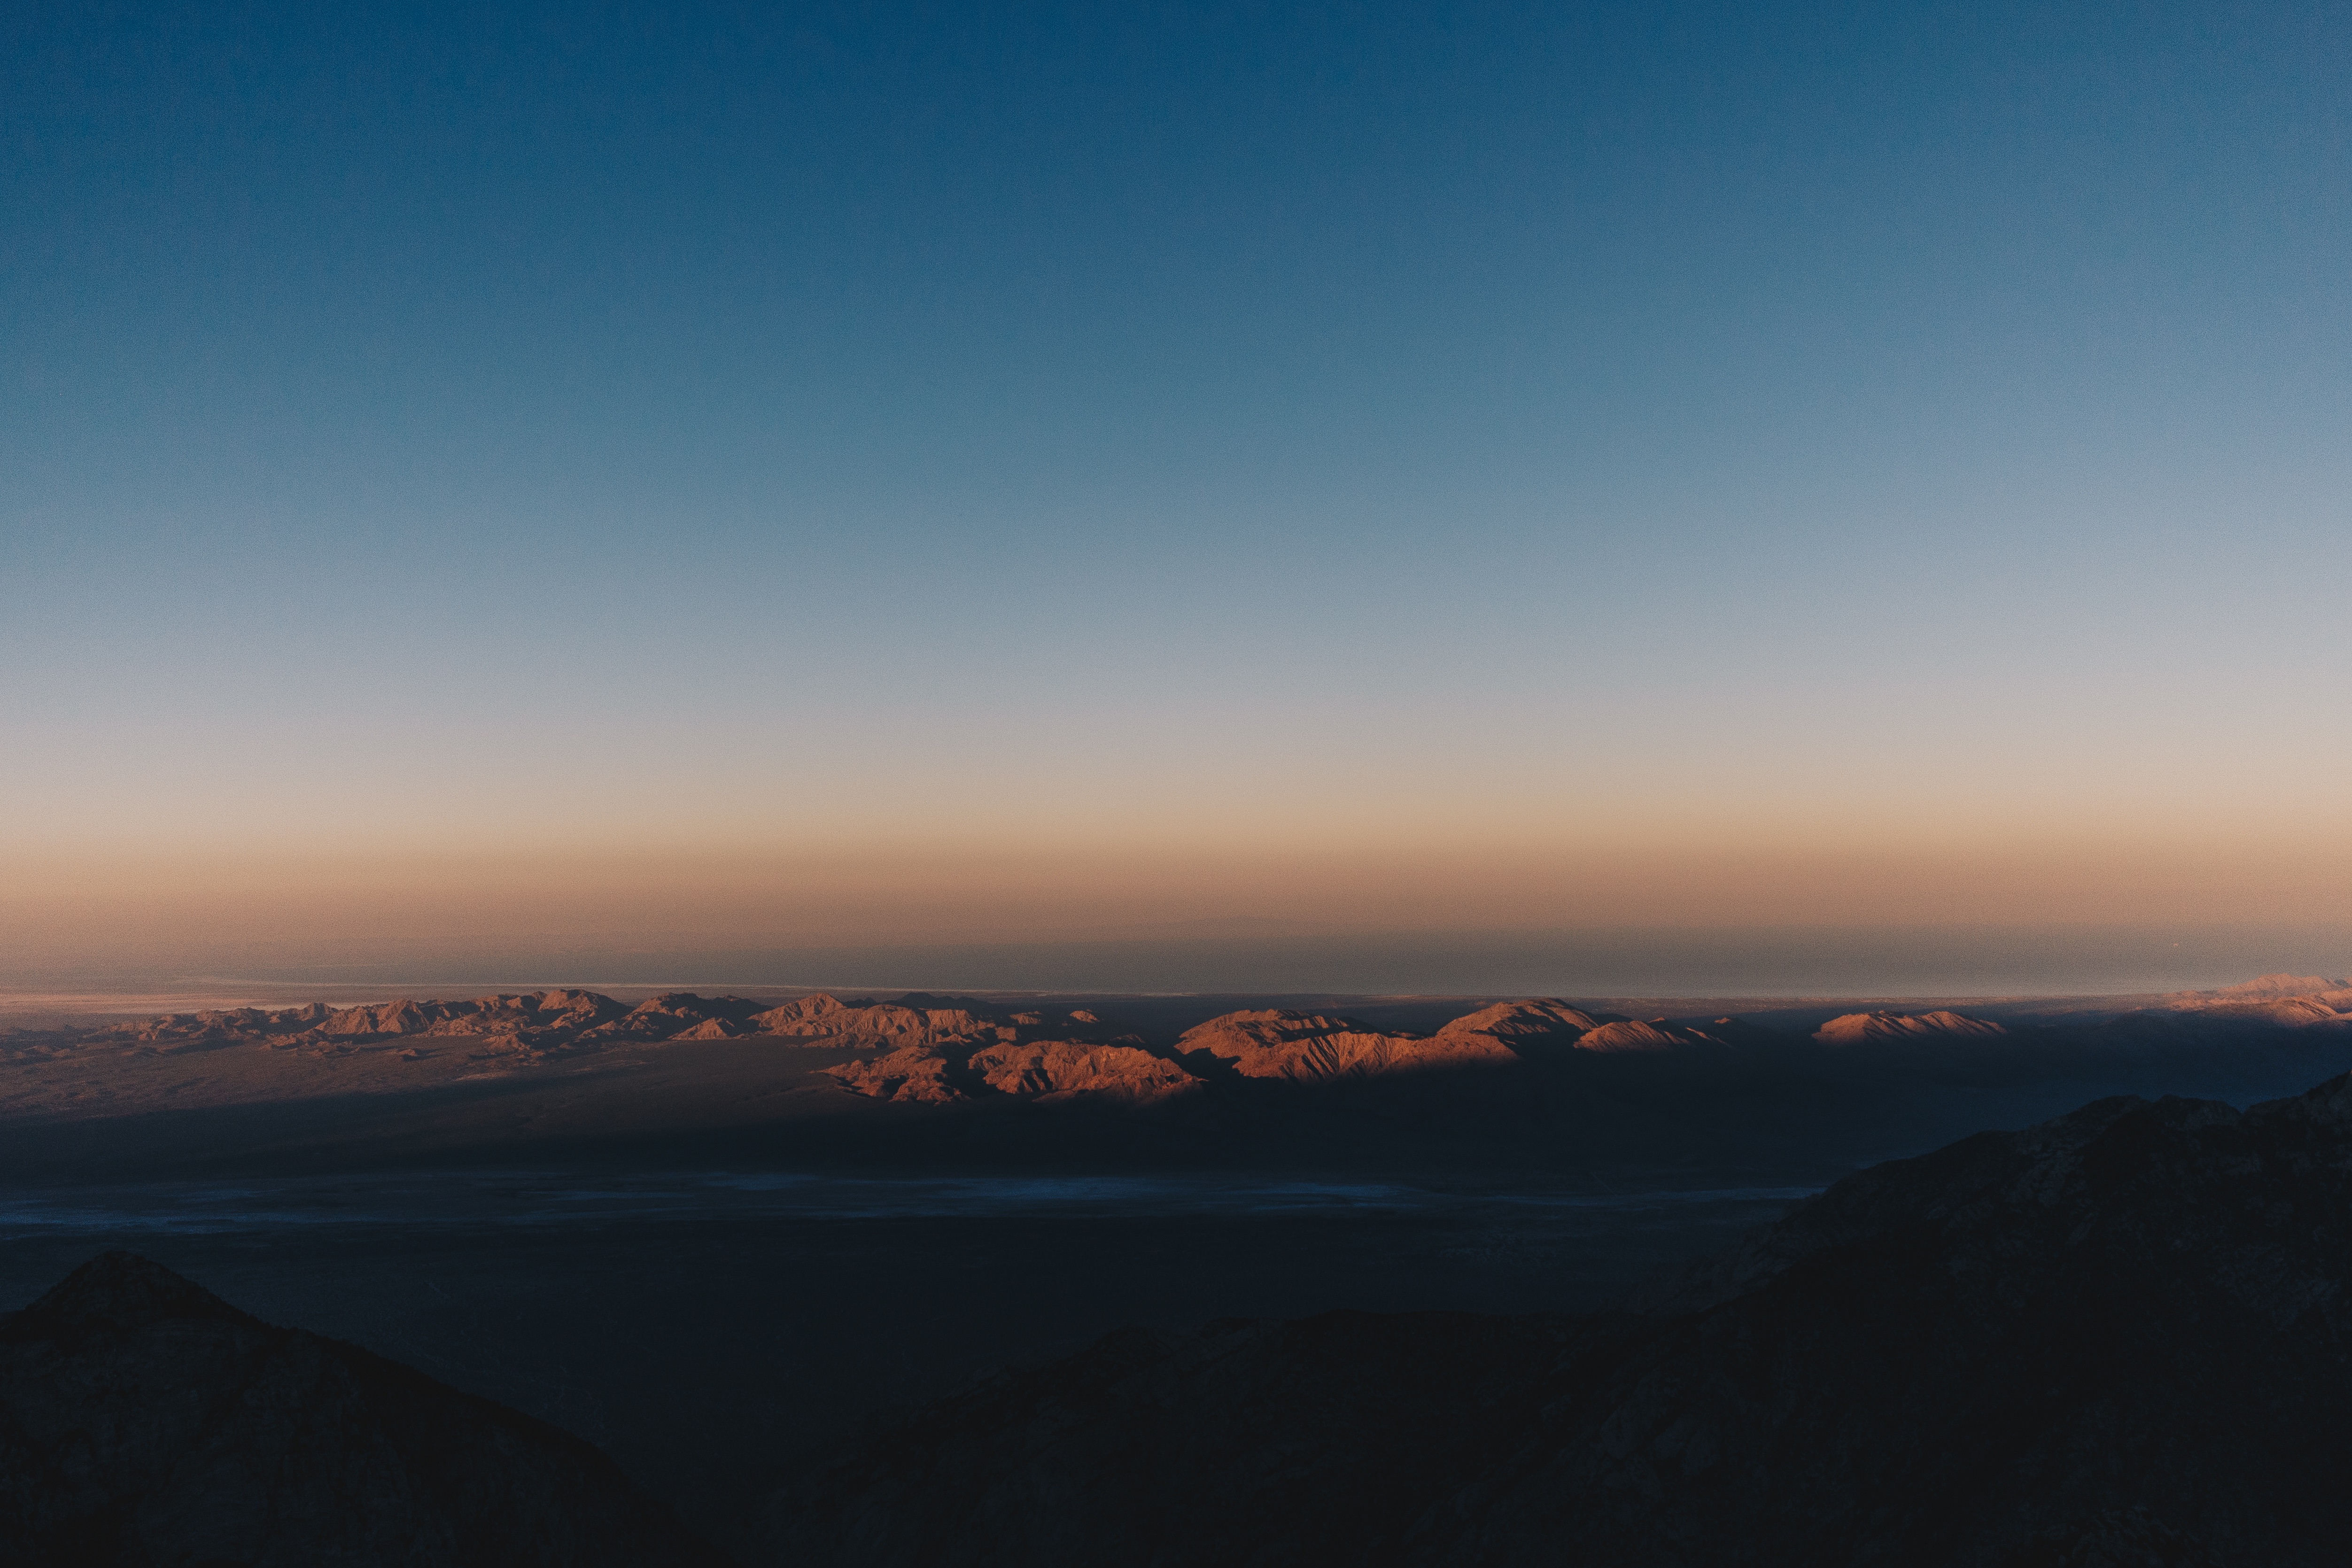
sea, horizon, mountain, cloud, sky, sunrise, sunset, sunlight, morning, hill, dawn, atmosphere, dusk, evening, plain, afterglow, atmospheric phenomenon, atmosphere of earth, mountainous landforms